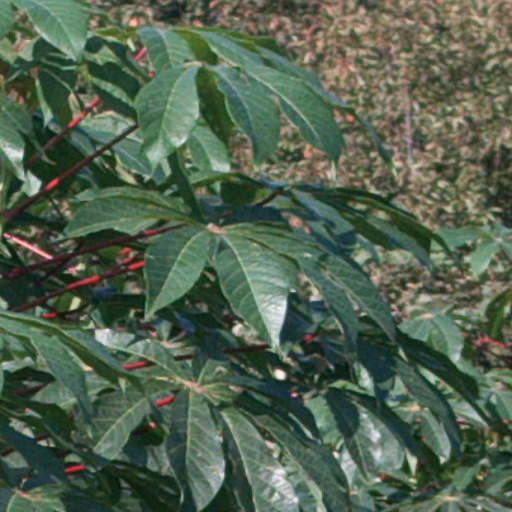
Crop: cassava